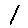
Label: 1